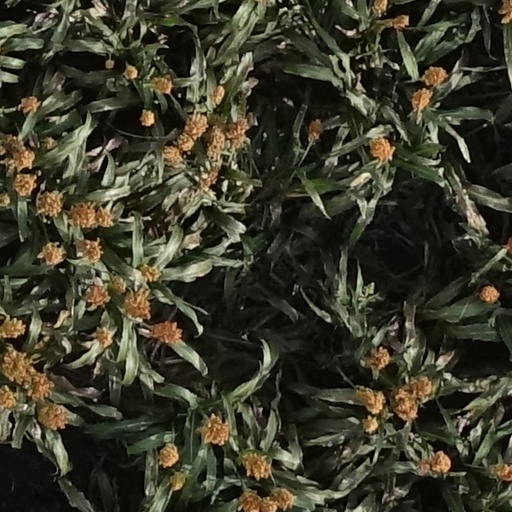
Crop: sorghum